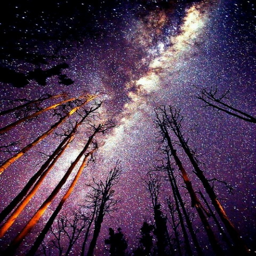
the galaxy we live in .